SS Arago (1855)

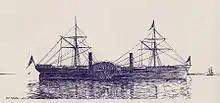
"Arago" (1855)

The "Arago", built by Westervelt and Sons, and her sister ship SS "Fulton" launched 4 September 1855, built by Smith and Dimon of New York, were constructed in 1855 for the New York & Havre Steam Navigation Company, then under contract with the United States Government to deliver mail between New York and Havre. Both named for steamship pioneers, "Arago"'s namesake was François Arago (1786–1853), a French physicist. Considered great improvements to their predecessors of the era, their design included oscillating engines, water tight bulkheads, and wire bulwarks, to reinforce the sides against the force of rough seas. Specifically built to replace the "Humboldt", lost in Halifax, Nova Scotia on December 5, 1853, on the New York to Havre route, she cost 450,000 dollars to build.